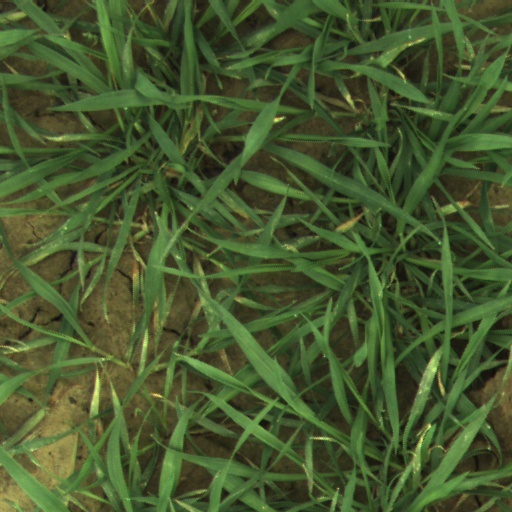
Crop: wheat